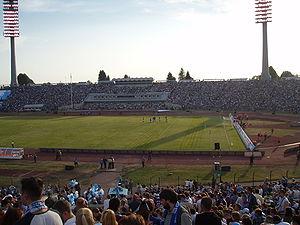
Le stade Kirov est un ancien stade situé sur l'île Krestovsky à Saint-Pétersbourg en Russie. Il porte le nom de Sergueï Kirov, révolutionnaire bolchevik et homme politique soviétique, qui fut l'homme fort de Léningrad jusqu'à son assassinat en décembre 1934.